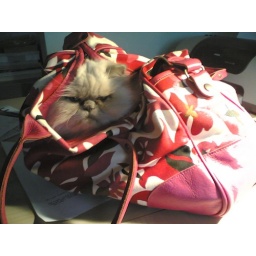
kitty in a bag on the desk